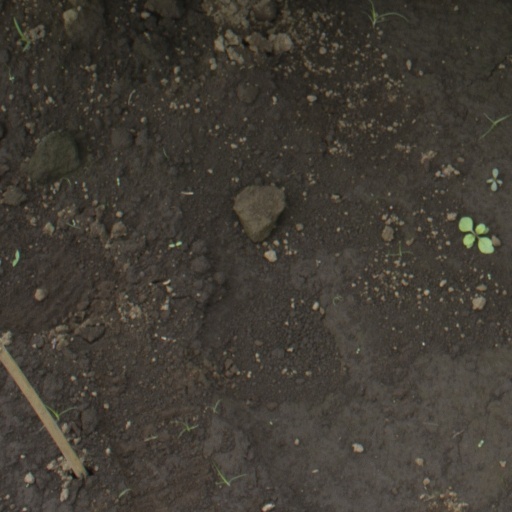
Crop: soybean